Hydroxide

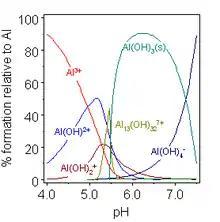
Aluminium hydrolysis as a function of pH. Water molecules attached to Al are omitted

The simplest hydroxide of boron B(OH), known as boric acid, is an acid. Unlike the hydroxides of the alkali and alkaline earth hydroxides, it does not dissociate in aqueous solution. Instead, it reacts with water molecules acting as a Lewis acid, releasing protons.